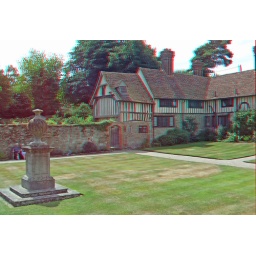
Ightham Mote in anaglyph 3D stereo red cyan glasses to view